Carpetbagger

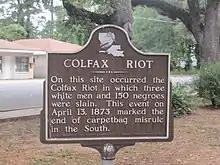
Historical marker in Colfax, Louisiana that celebrates the Colfax massacre (a mass murder of dozens of African Americans) as "the end of carpetbag misrule in the South." Erected in 1950, the sign was removed in 2021.

George E. Spencer was a prominent Republican U.S. Senator. His 1872 reelection campaign in Alabama opened him to allegations of "political betrayal of colleagues; manipulation of Federal patronage; embezzlement of public funds; purchase of votes; and intimidation of voters by the presence of Federal troops." He was a major speculator in a distressed financial paper.